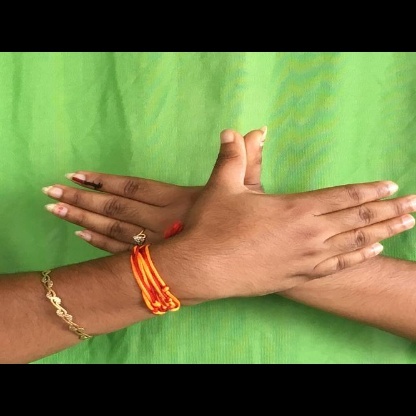
Mudra: Garuda